Michael Johnson (Australian politician)

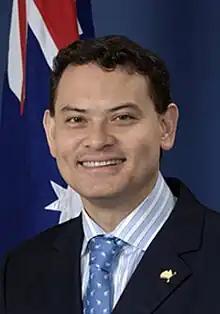
Official portrait, 2009

Michael Andrew Johnson (born 31 January 1970) is a Hong Kong-born Australian former politician who was a member of the House of Representatives for the seat of Ryan in Queensland from 2001 to 2010, representing the Liberal Party from November 2001 to May 2010 and then as an independent from May 2010 until he was defeated by Liberal National member Jane Prentice at the 2010 federal election.